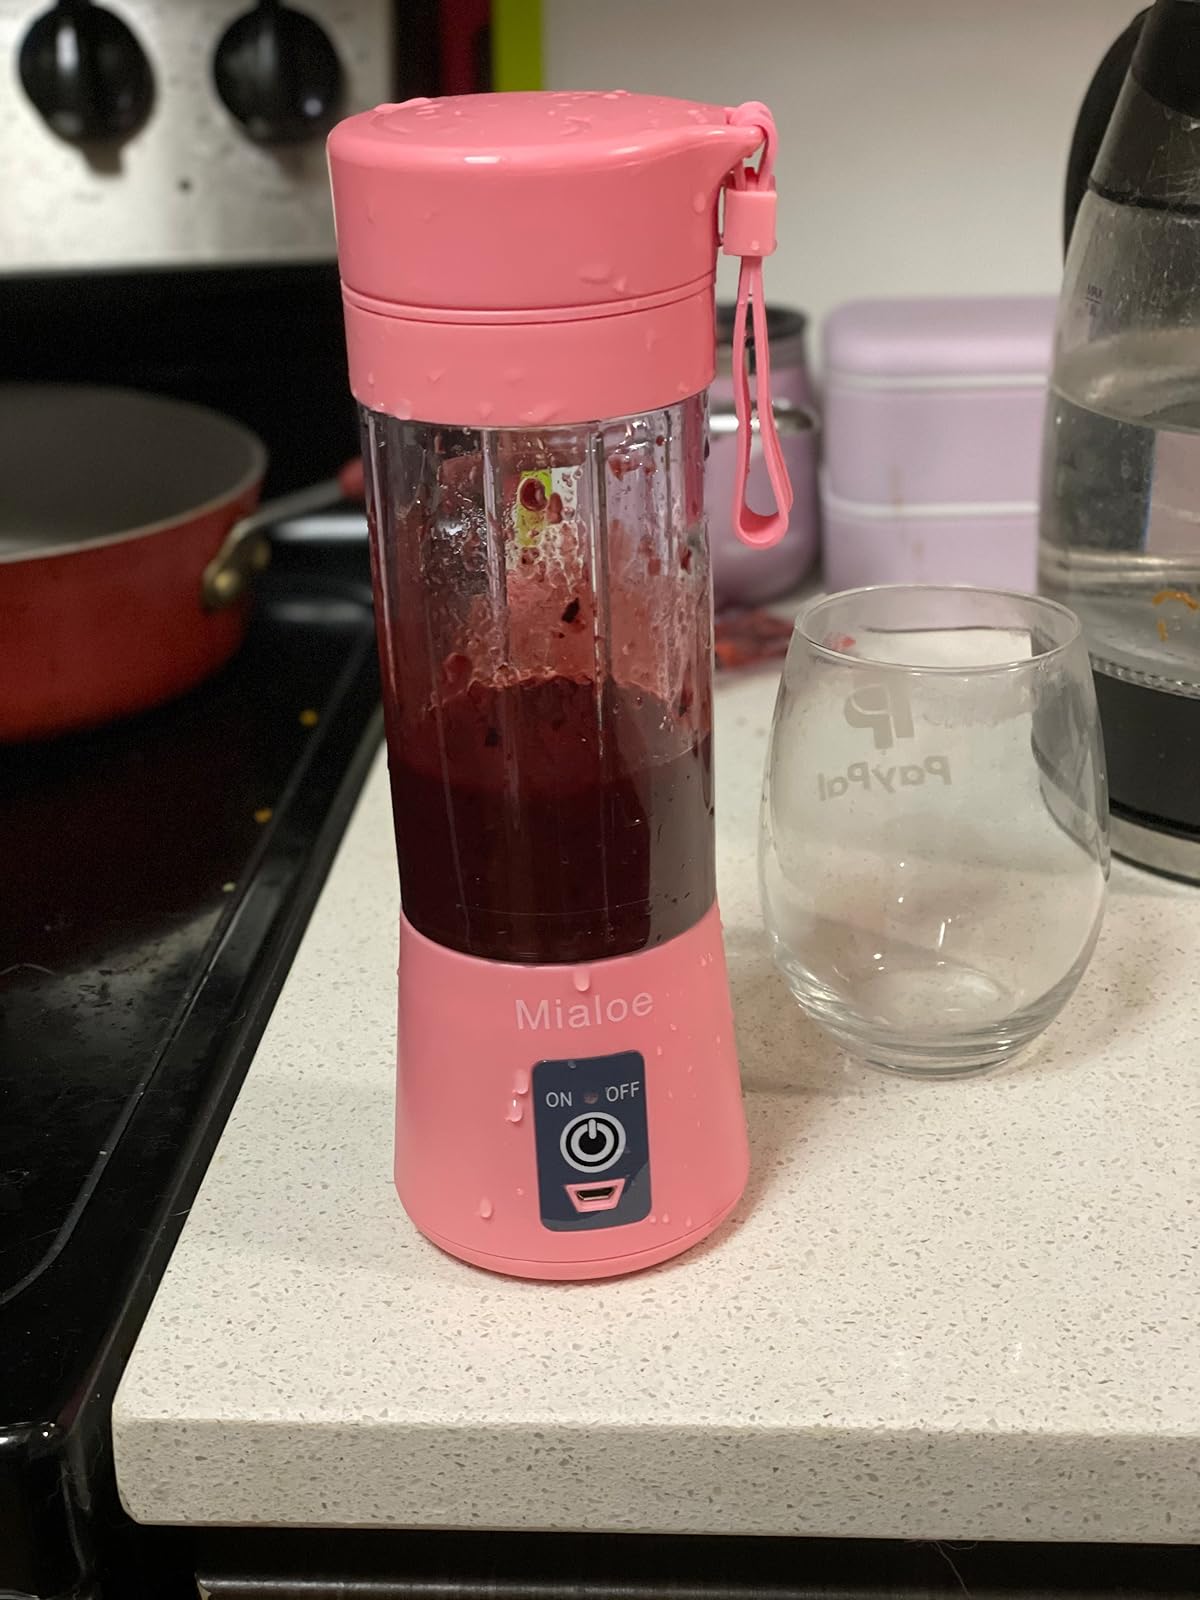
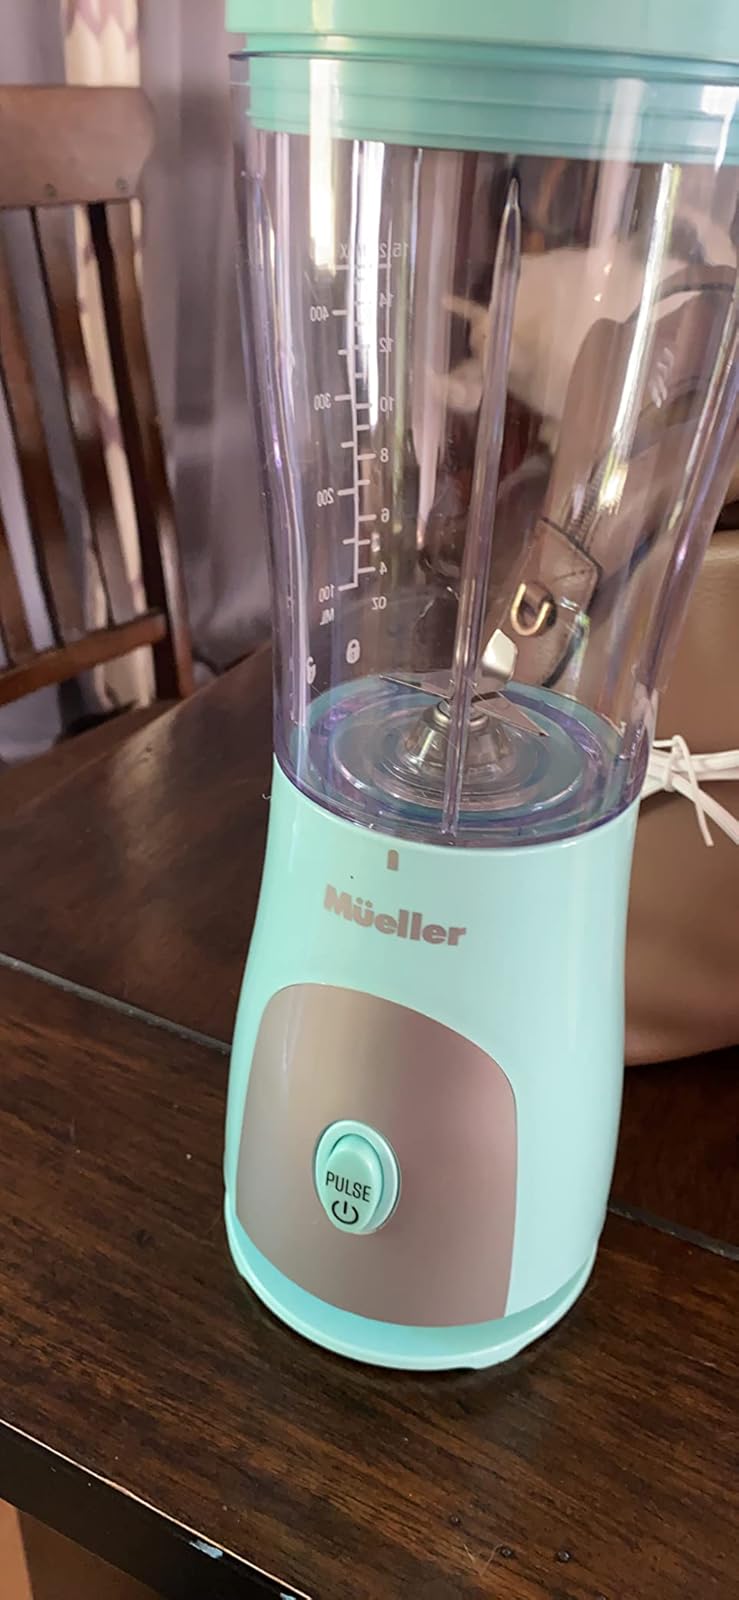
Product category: items_blender
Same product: no